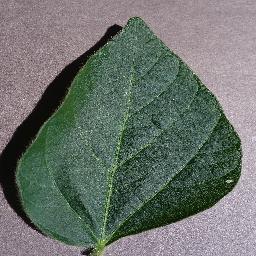
Label: Soybean___healthy